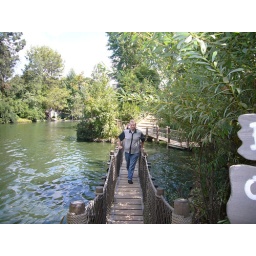
normally, that bridge is 10' above the water